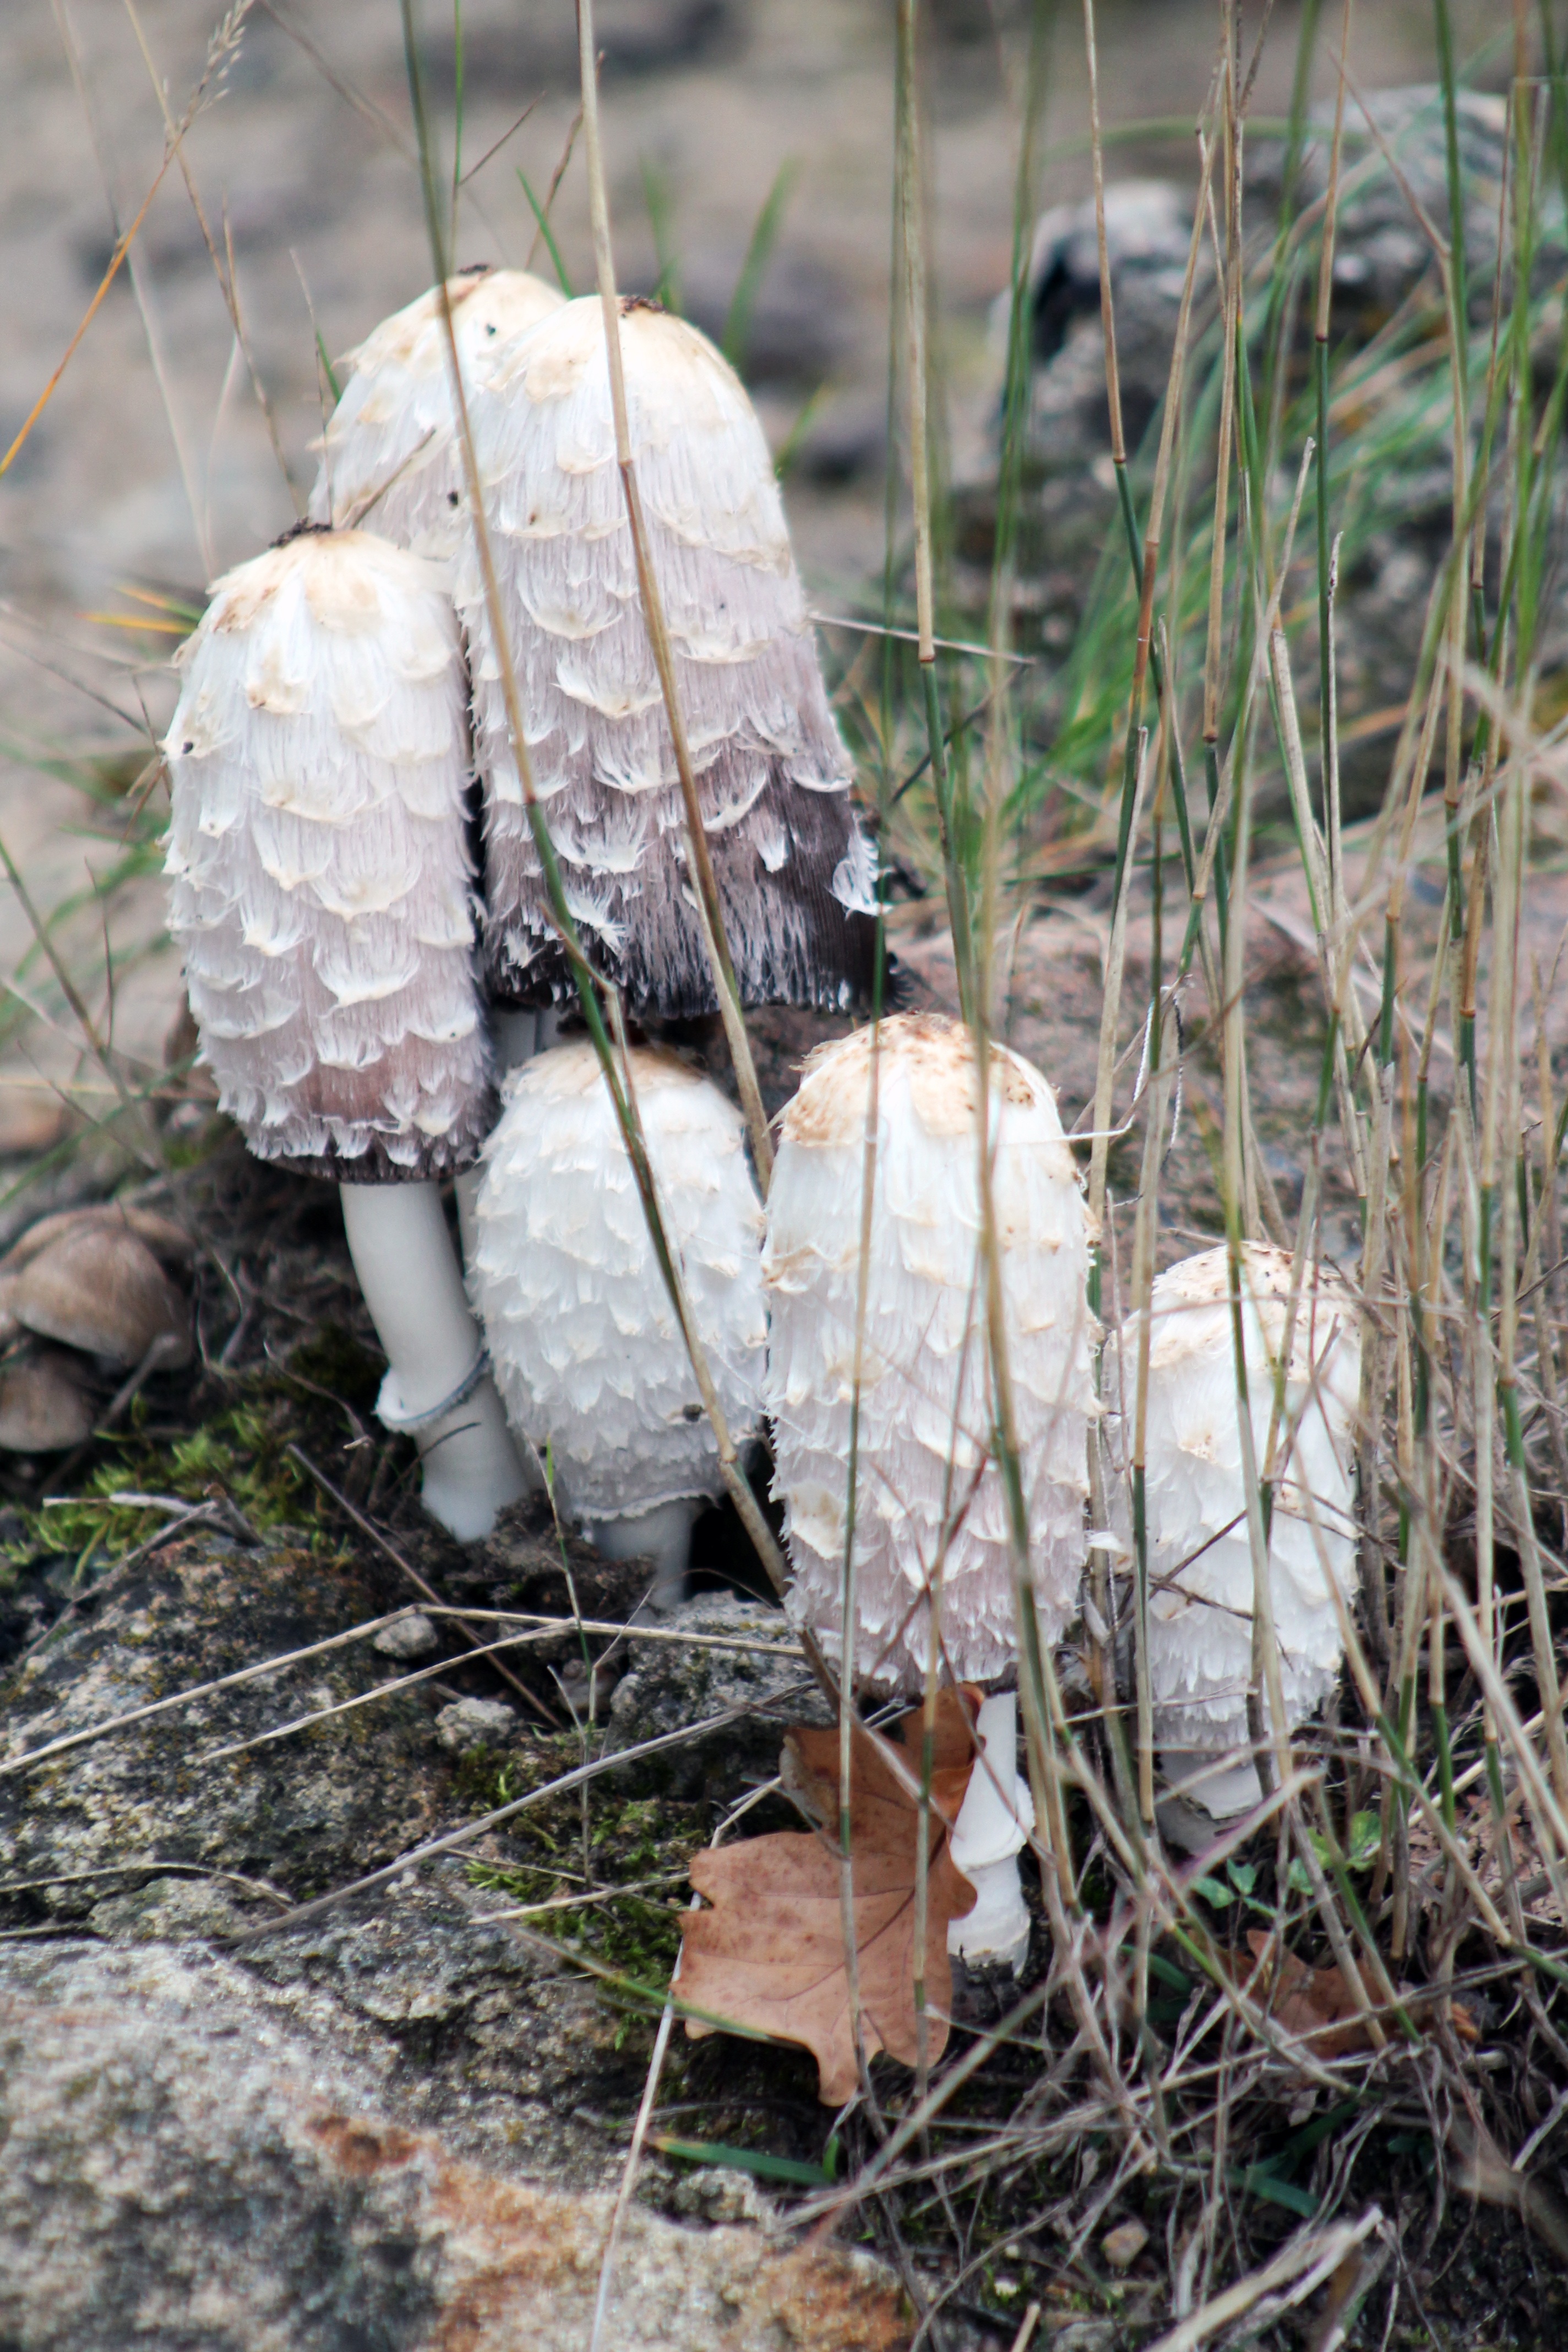
tree, forest, leaf, flower, trunk, autumn, soil, mushroom, fungus, mushrooms, woodland, parasol mushroom, oyster mushroom, agaricomycetes, penny bun